Richard Phelps Gough

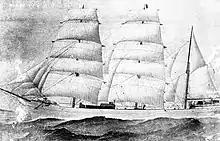
The Ship Sumbawa: R P Gough as acting Master for the first time in the Merchant Navy, at the age of 24 (1893)

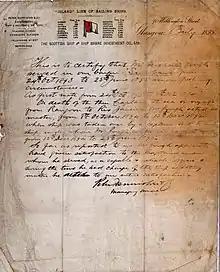
Letter "Island Line Sailing Ship": Gough acting Master for the first time, in 1893 aged 24

It was reported on 8 July 1895 by Peter Denniston managing owner of the Scottish Ship Co (Island Line Sailing ships), that he was in charge of a ship (The Sumbawa) for the first time in the merchant Navy, as acting Master in 1893 at the age of 24 years old (rounding Cape of Good Hope) on death of Captain at sea between Rangoon and Rio Janeiro. It was also stated by the Ship owner that "Richard P Gough was a capable and reliable officer and that during the time he had in charge of the ship as acting Master, he acted to our entire satisfaction".